Chapada

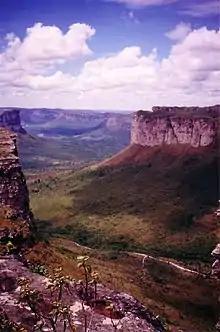
A view of Chapada Diamantina National Park in Bahia, Brazil

A chapada is a plateau found in the Brazilian Highlands. The chapadas, which are usually described as mountain ranges, are capped by horizontal strata of sandstone. They show the original surface, which has been worn away by the rivers, leaving here and there broad flat-topped ridges between river basins and narrower ranges of hills between river courses. From the valleys their rugged, deeply indented escarpments, stretching away to the horizon, they have the appearance of a continuous chain of mountains.